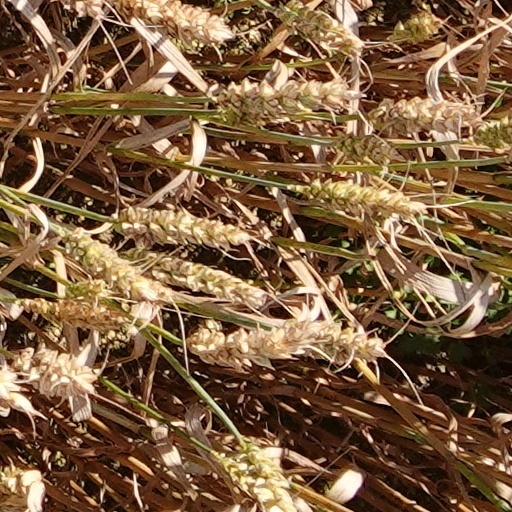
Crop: wheat